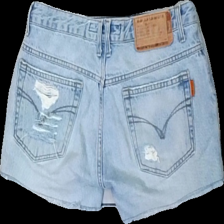
View: back
Type: Shorts
Category: Ladies
Brand: Not in the list
Brand text on label: ingalls jeans
Colors: Blue
Material: 100% cotton
Cut: Regular
Season: Summer
Trend: Denim
Holes: Minor
Damage: hål i skrev
Damage location: bottom center
Price range: <50
Recommended usage: Export
Description: blå jeans shorts med hål i skrevet